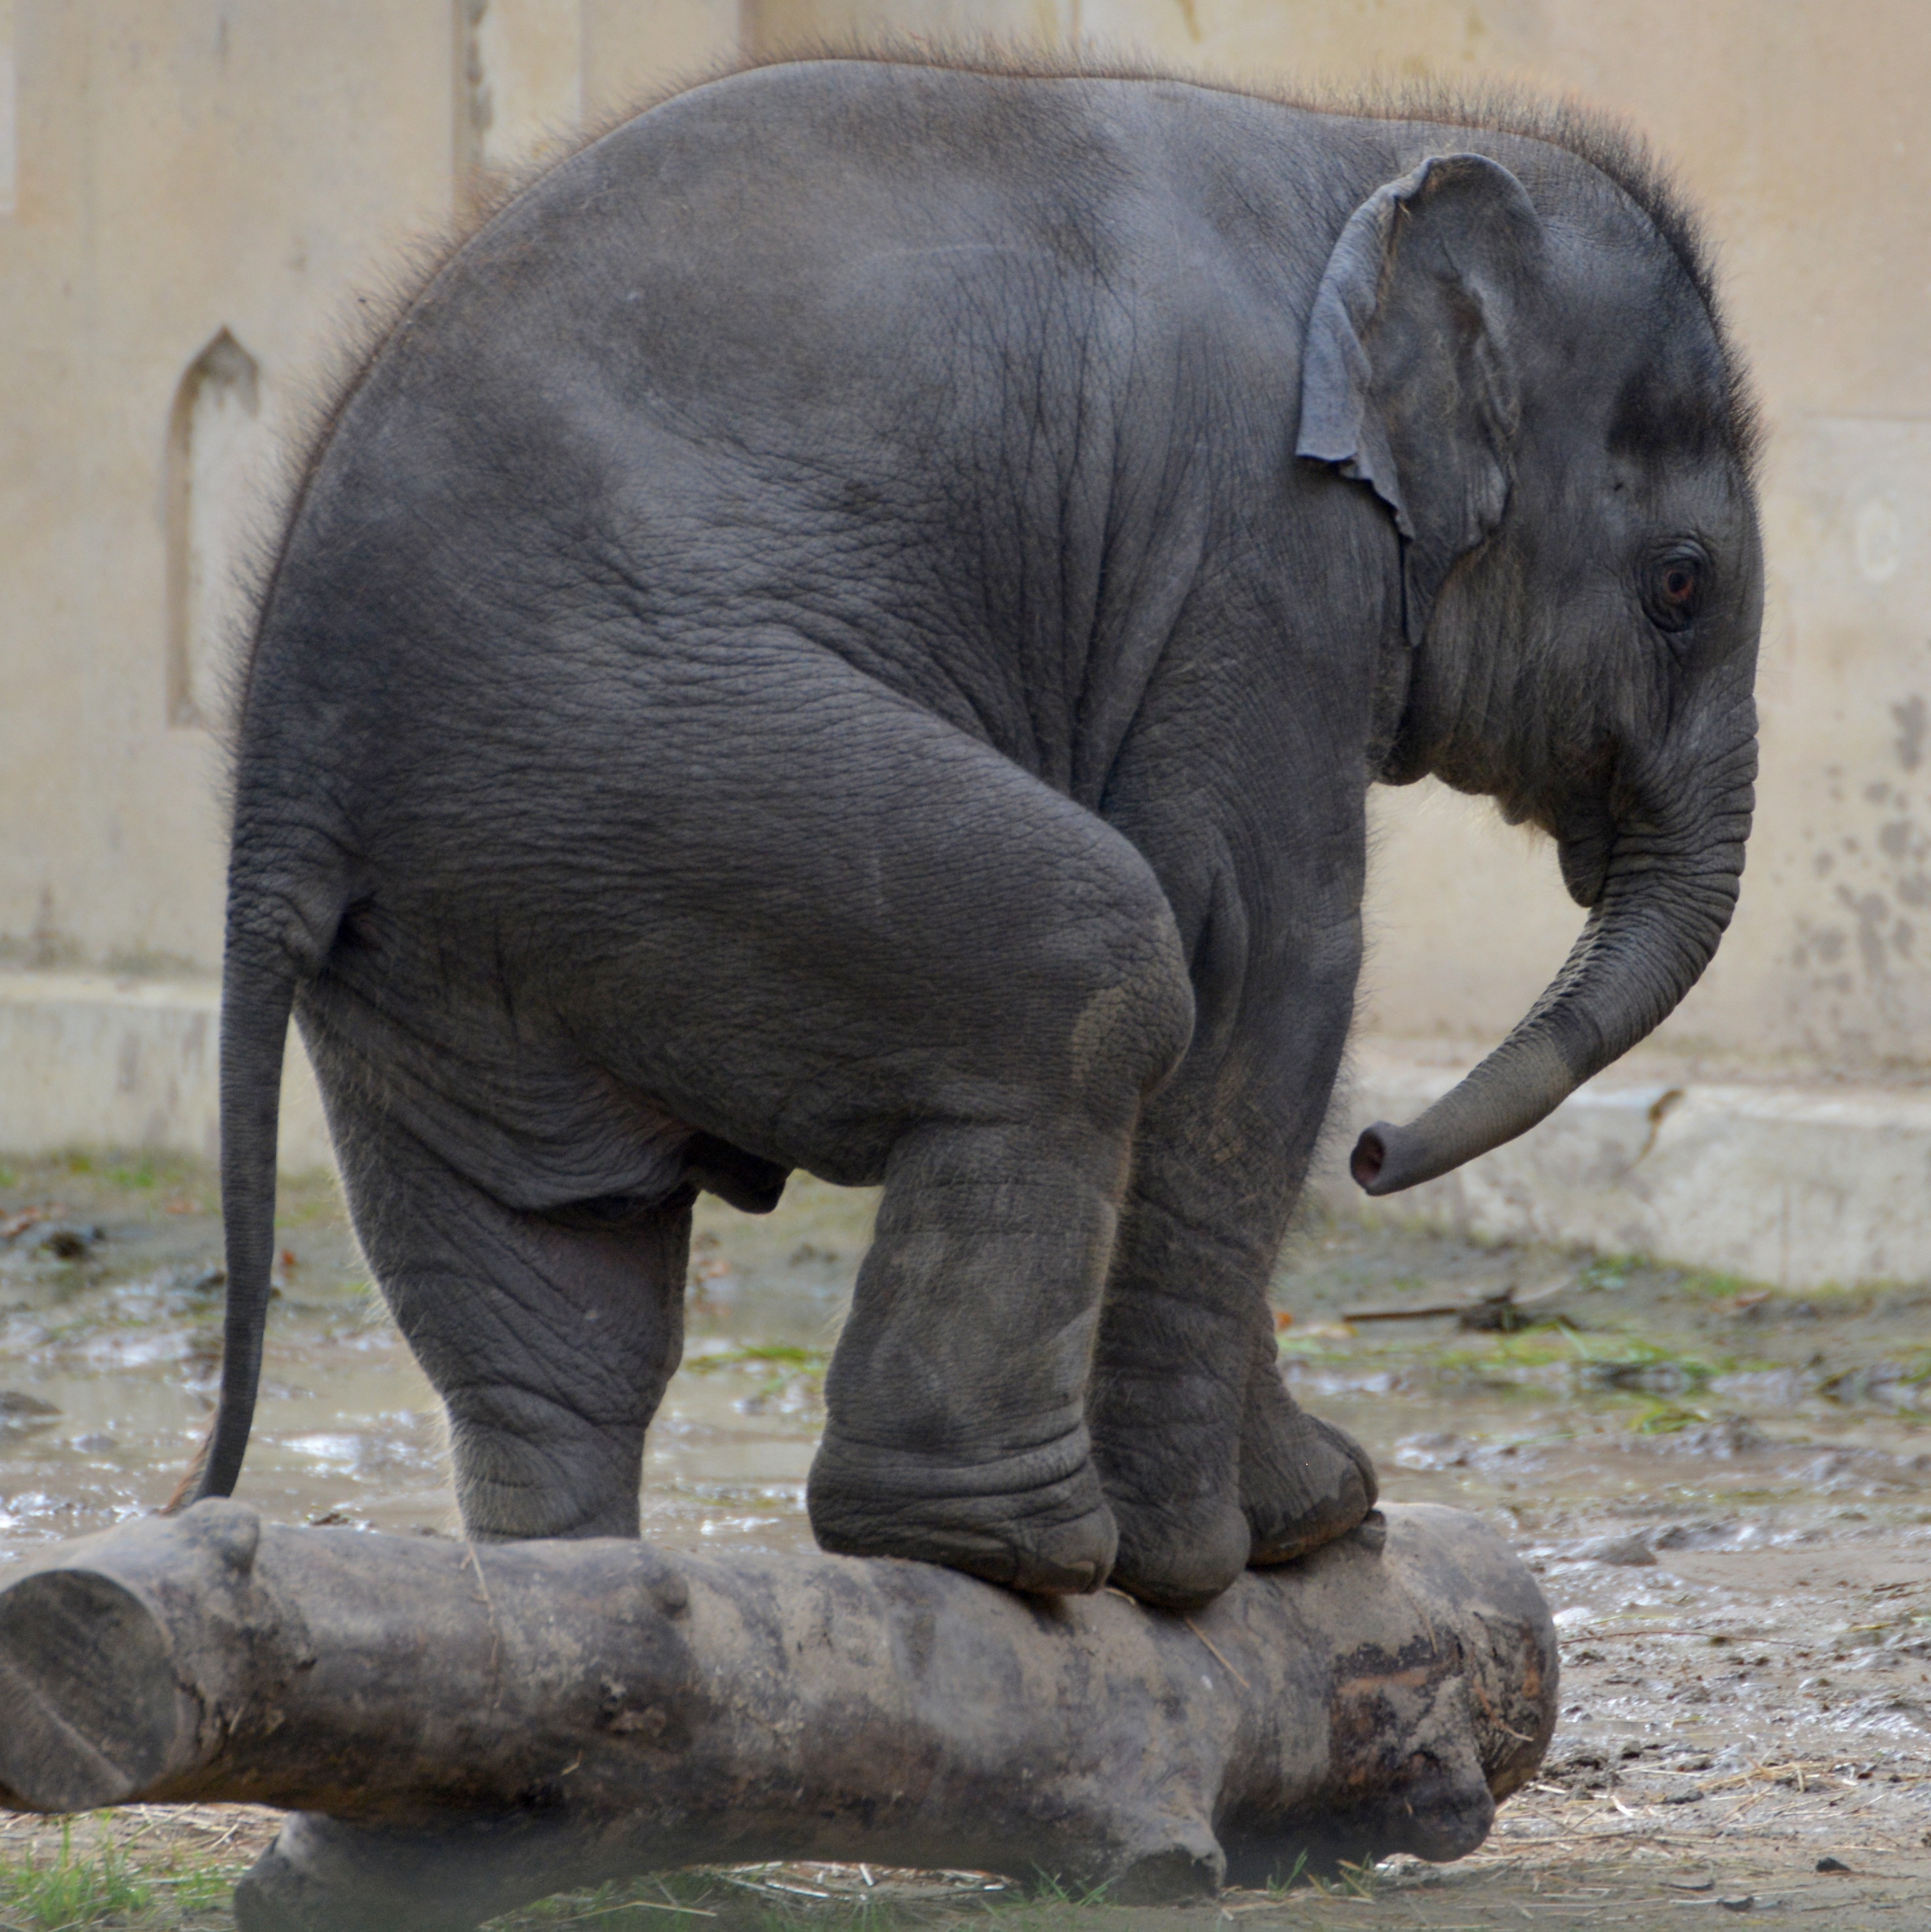
trunk, animal, wildlife, zoo, balance, mammal, fauna, elephant, dumbo, vertebrate, baby elephant, indian elephant, african elephant, planckendael, elephants and mammoths